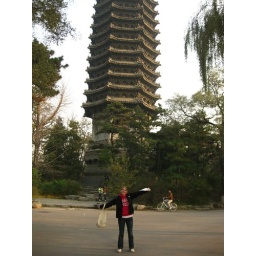
Jess in front of the water tower